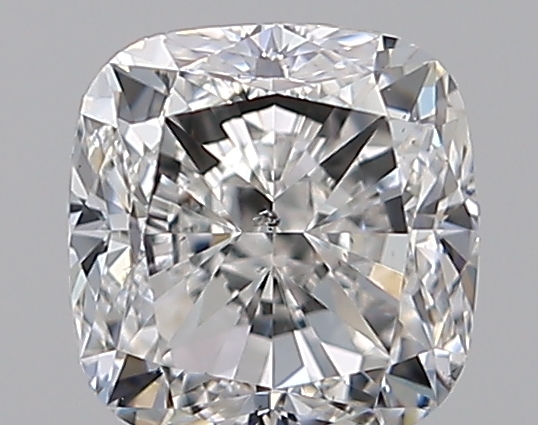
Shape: cushion
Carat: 0.72
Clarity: SI1
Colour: G
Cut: VG
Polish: EX
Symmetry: EX
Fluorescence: N
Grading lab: GIA
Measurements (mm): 4.87 x 4.74 x 3.39